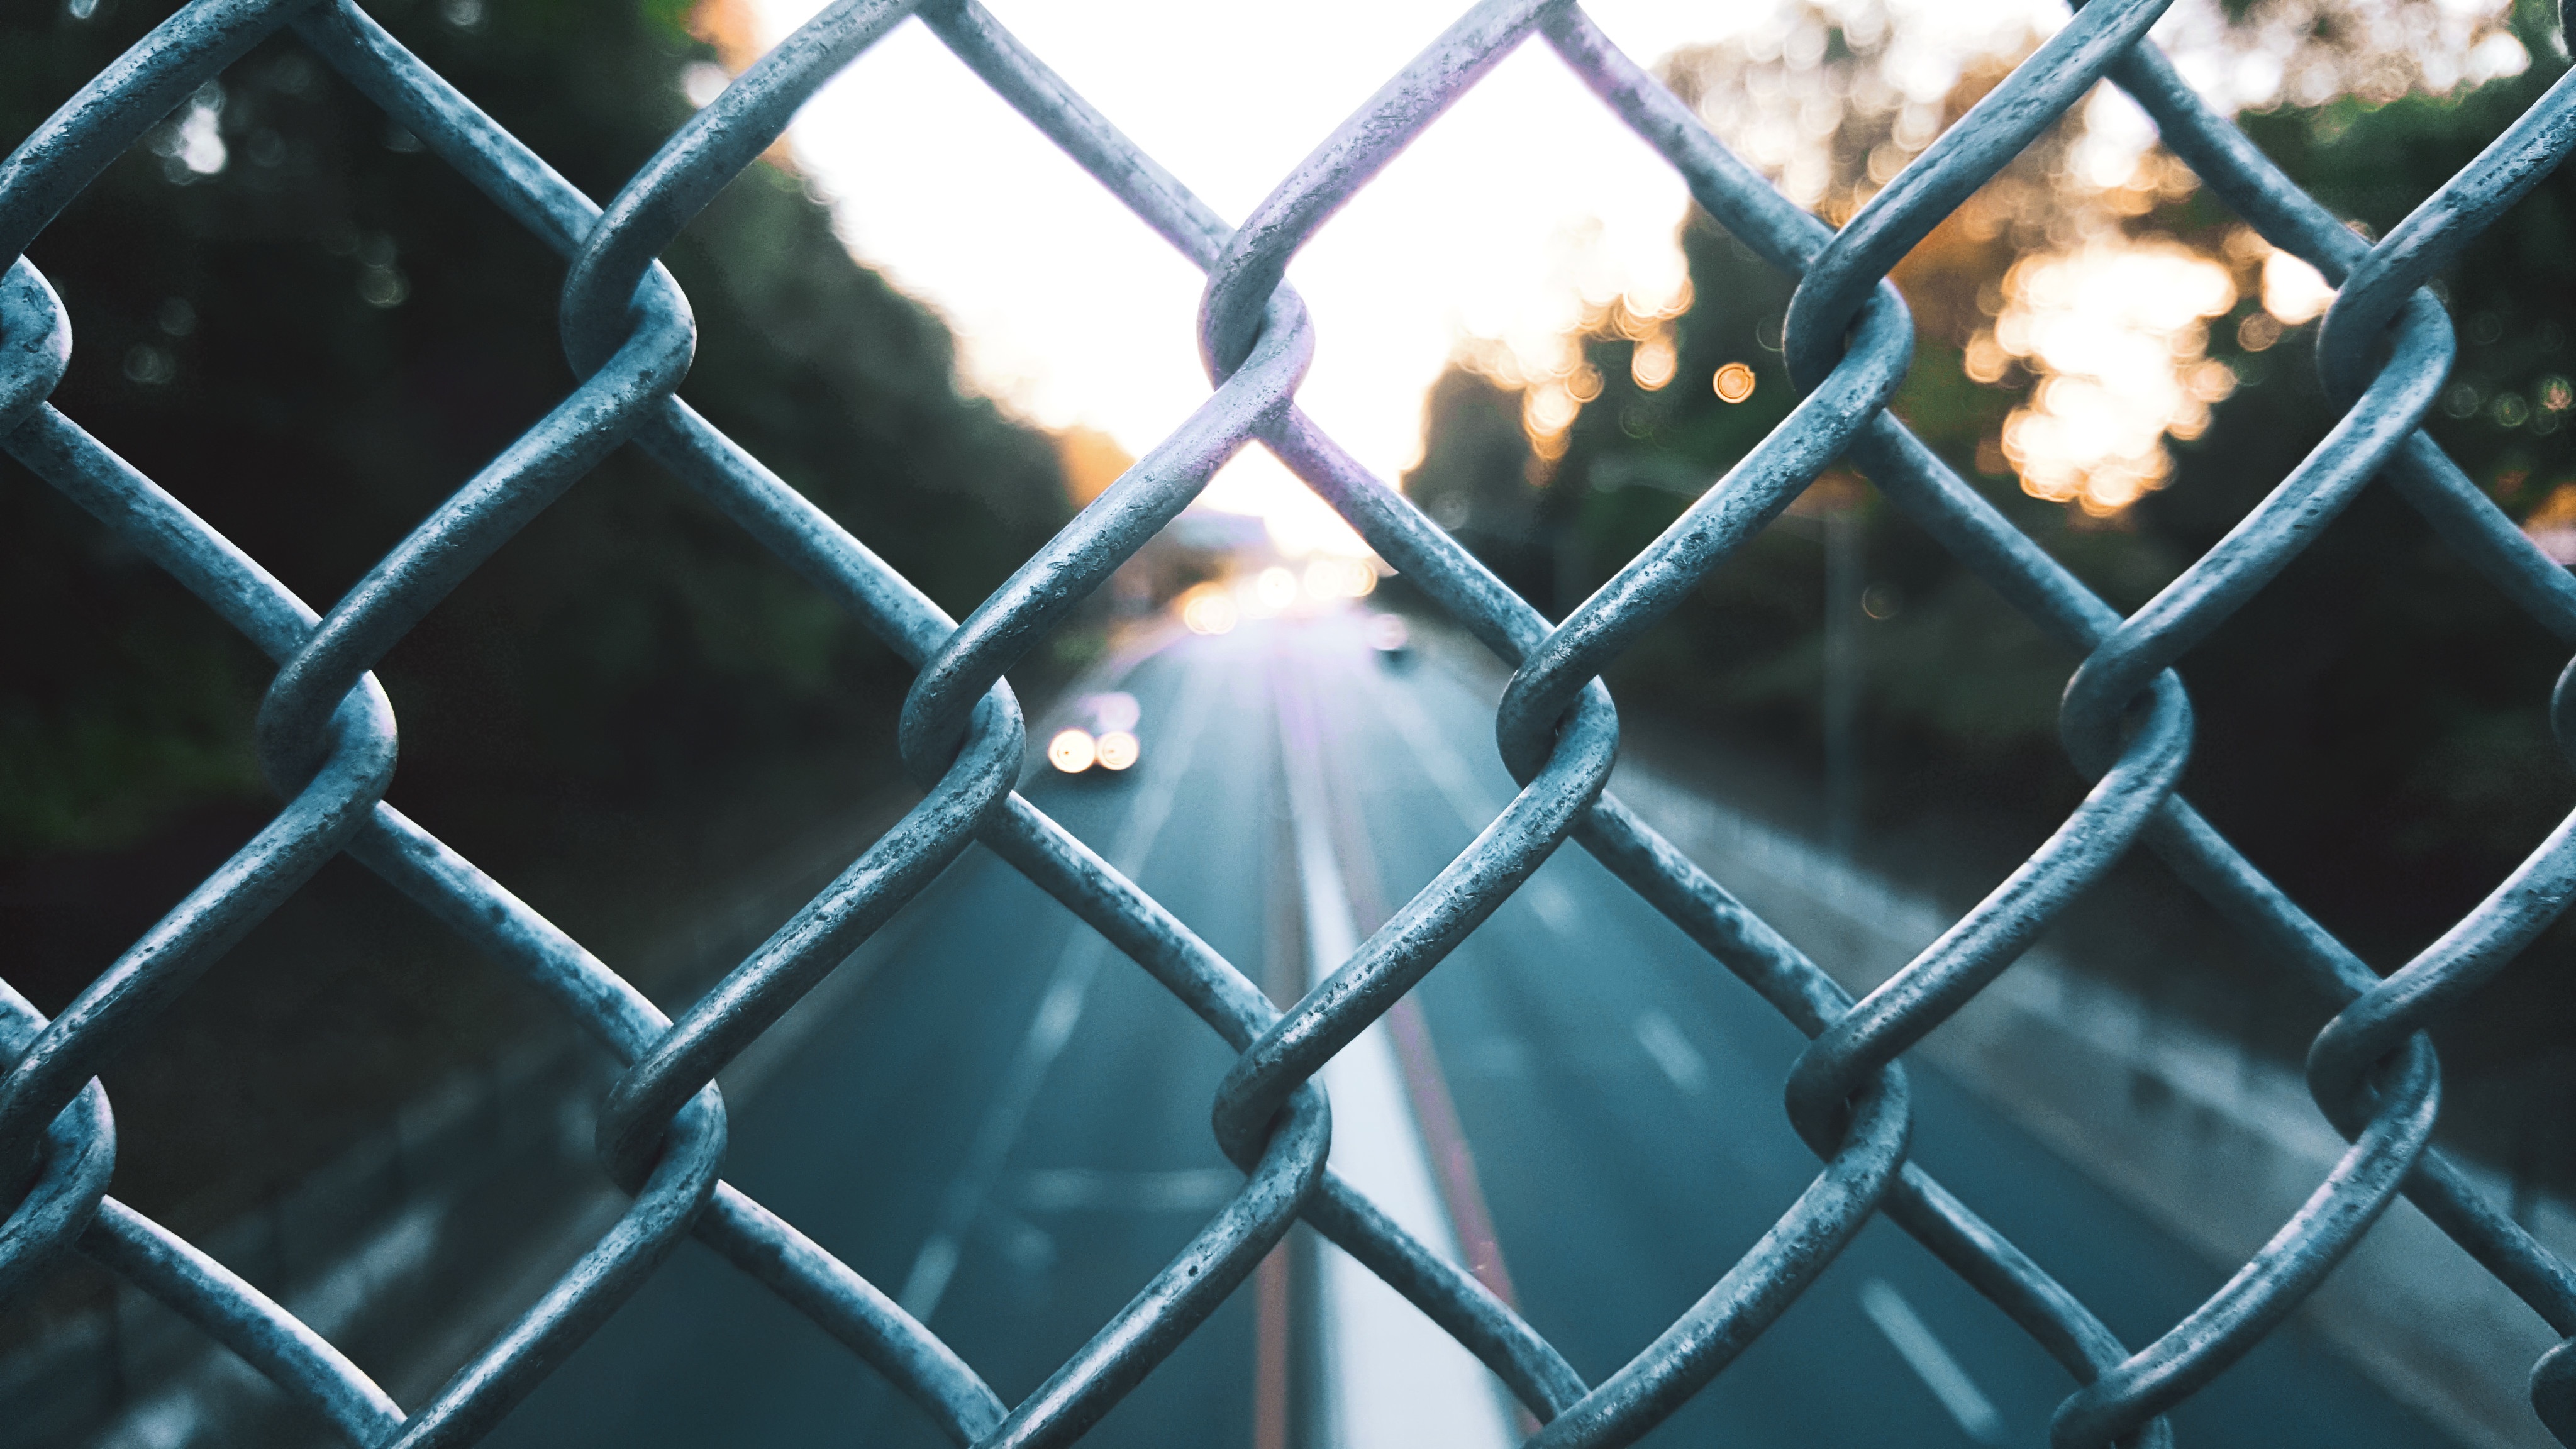
light, fence, road, sunlight, window, glass, line, green, reflection, color, darkness, blue, chainlink, circle, chainlink fence, design, symmetry, shape, macro photography